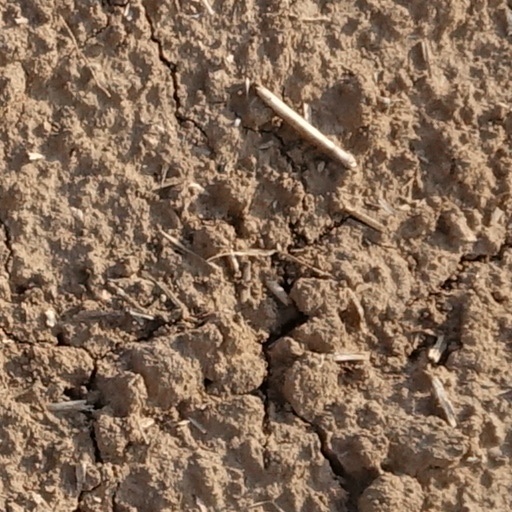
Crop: wheat